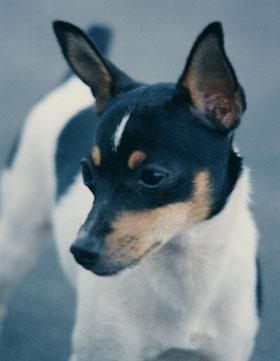
toy_terrier